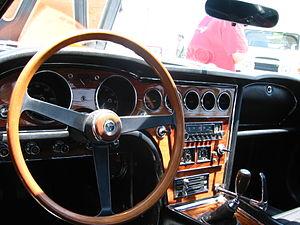
La Toyota 2000 GT est un véhicule automobile sportif de la marque Toyota produit de 1967 à 1970. De conception très moderne, elle regroupe toutes les techniques de pointe en matière automobile de l'époque. C'est notamment la première automobile japonaise de série équipée de quatre freins à disques, de quatre suspensions indépendantes, d'un moteur à double arbre à cames en tête et d'une direction à crémaillère.